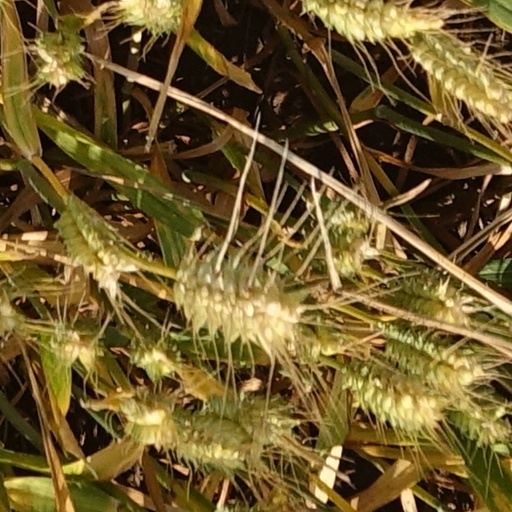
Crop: wheat